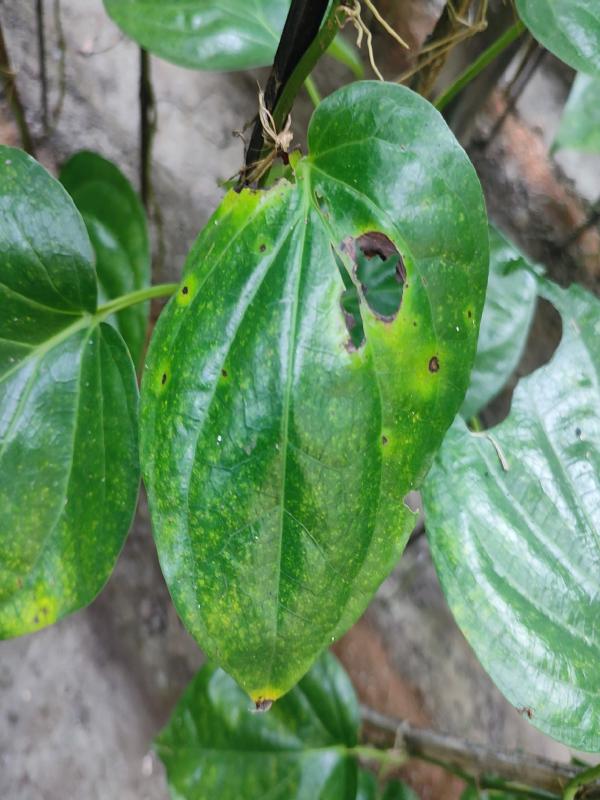
Label: Bacterial_Leaf_Disease